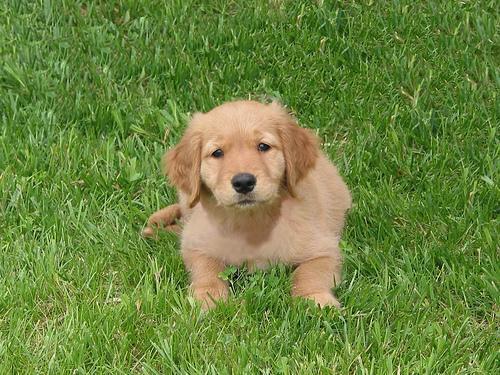
golden_retriever